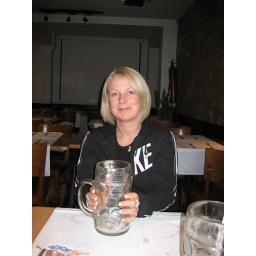
Day 2 48 - Clare & empty beer glass in tapas bar